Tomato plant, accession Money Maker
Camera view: bottom (45 deg); turntable rotation: 270 degrees
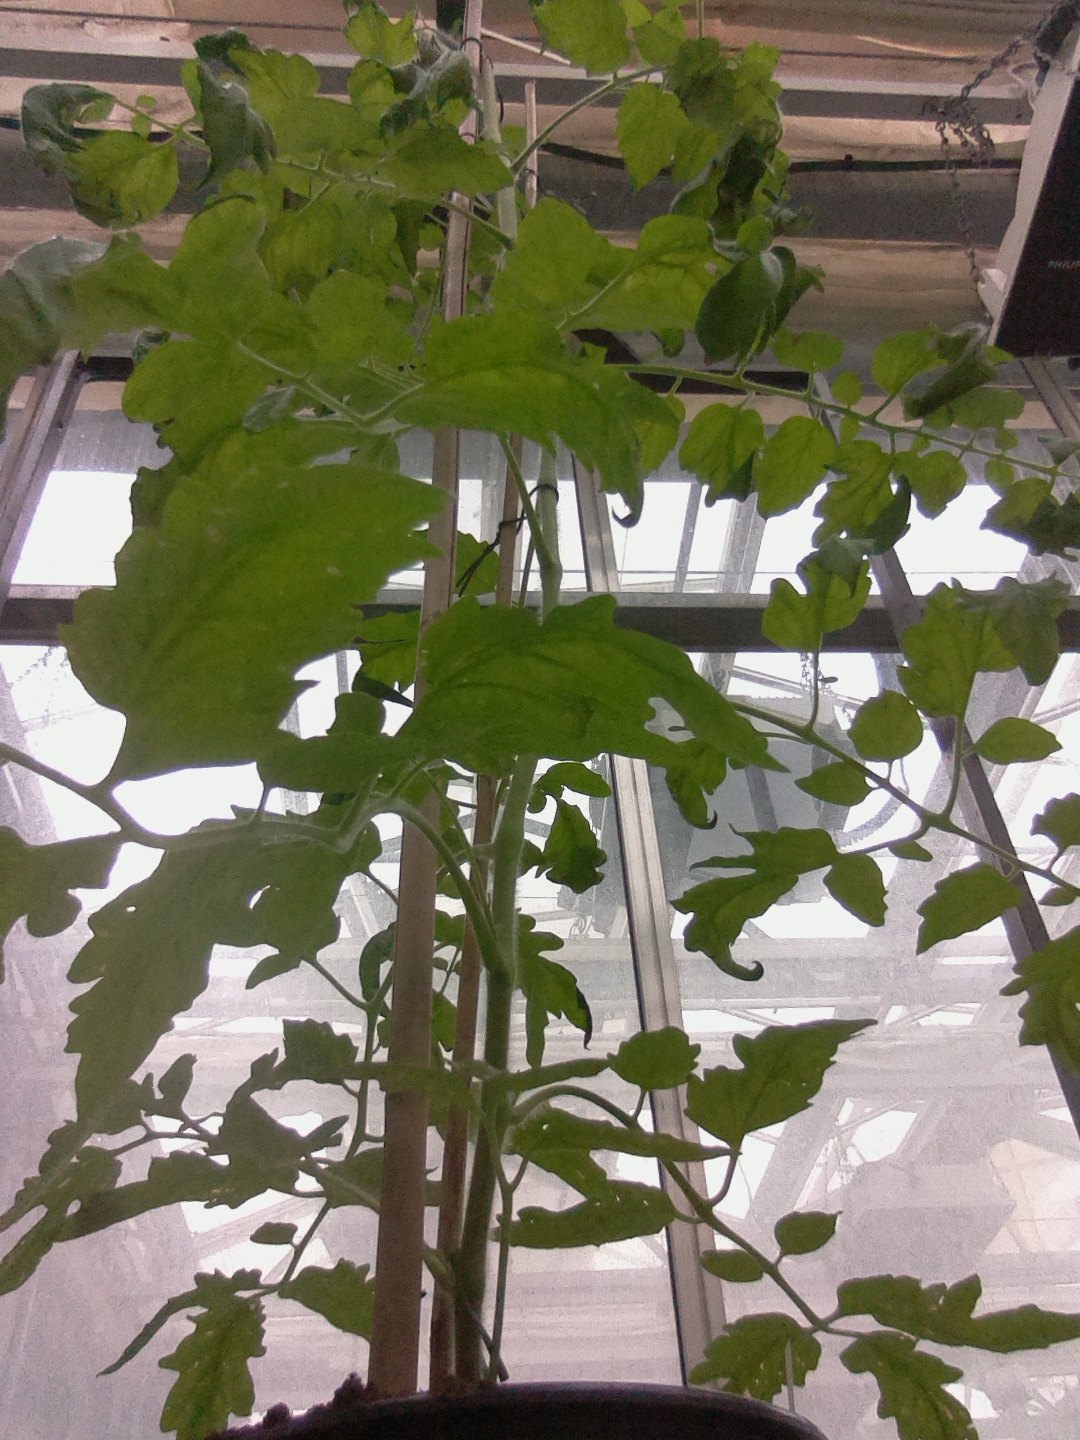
BBCH growth stage 66: Full flowering, 60%-70% of flowers open, more petals falling